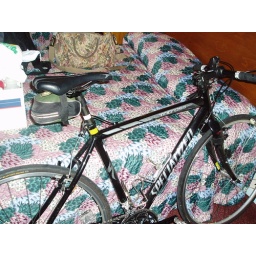
Gary's bike took the bed by the window.